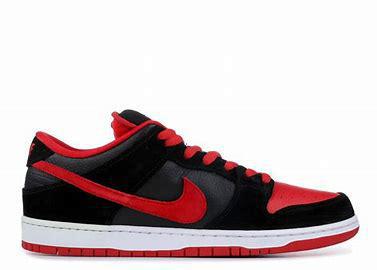
Brand: Nike
Model: SB Dunk